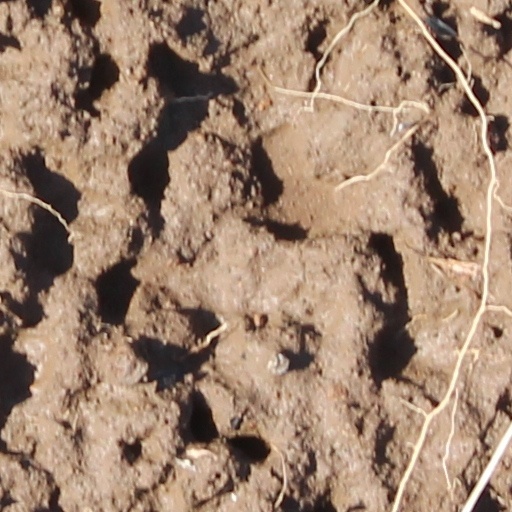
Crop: wheat